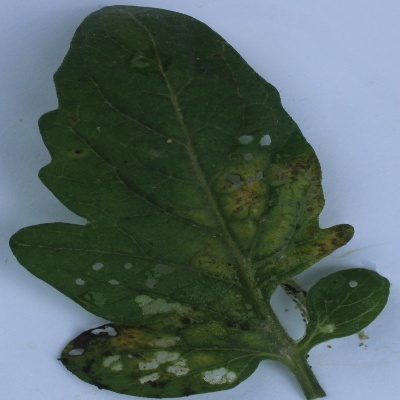
Crop: Tomato
Condition: septoria leaf spot